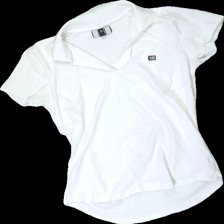
View: front
Type: Shirt
Category: Ladies
Brand: Not in the list
Brand text on label: Flash Leisure
Colors: White
Material: 100% cotton
Cut: Regular
Size: L
Season: All
Stains: Minor
Price range: <50
Recommended usage: Recycle
Description: yellow collar